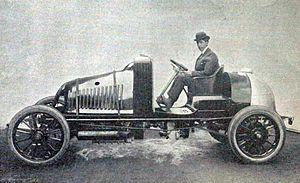
La Renault 60 hp de W. G. Brokaw (ici au volant), 17e avec Maurice Bernin de la Coupe Vanderbilt 1904 - La Vie au Grand Air du 29 septembre 1904, p.802
Maurice G. Bernin est un pilote automobile d'origine française des années 1900, ayant accompli l'essentiel de sa carrière sportive aux États-Unis entre 1903 et 1908, uniquement sur des voitures de Louis Renault en six saisons.
La Renault Type AE est un modèle d'automobile de compétition du constructeur automobile Renault de 1905.